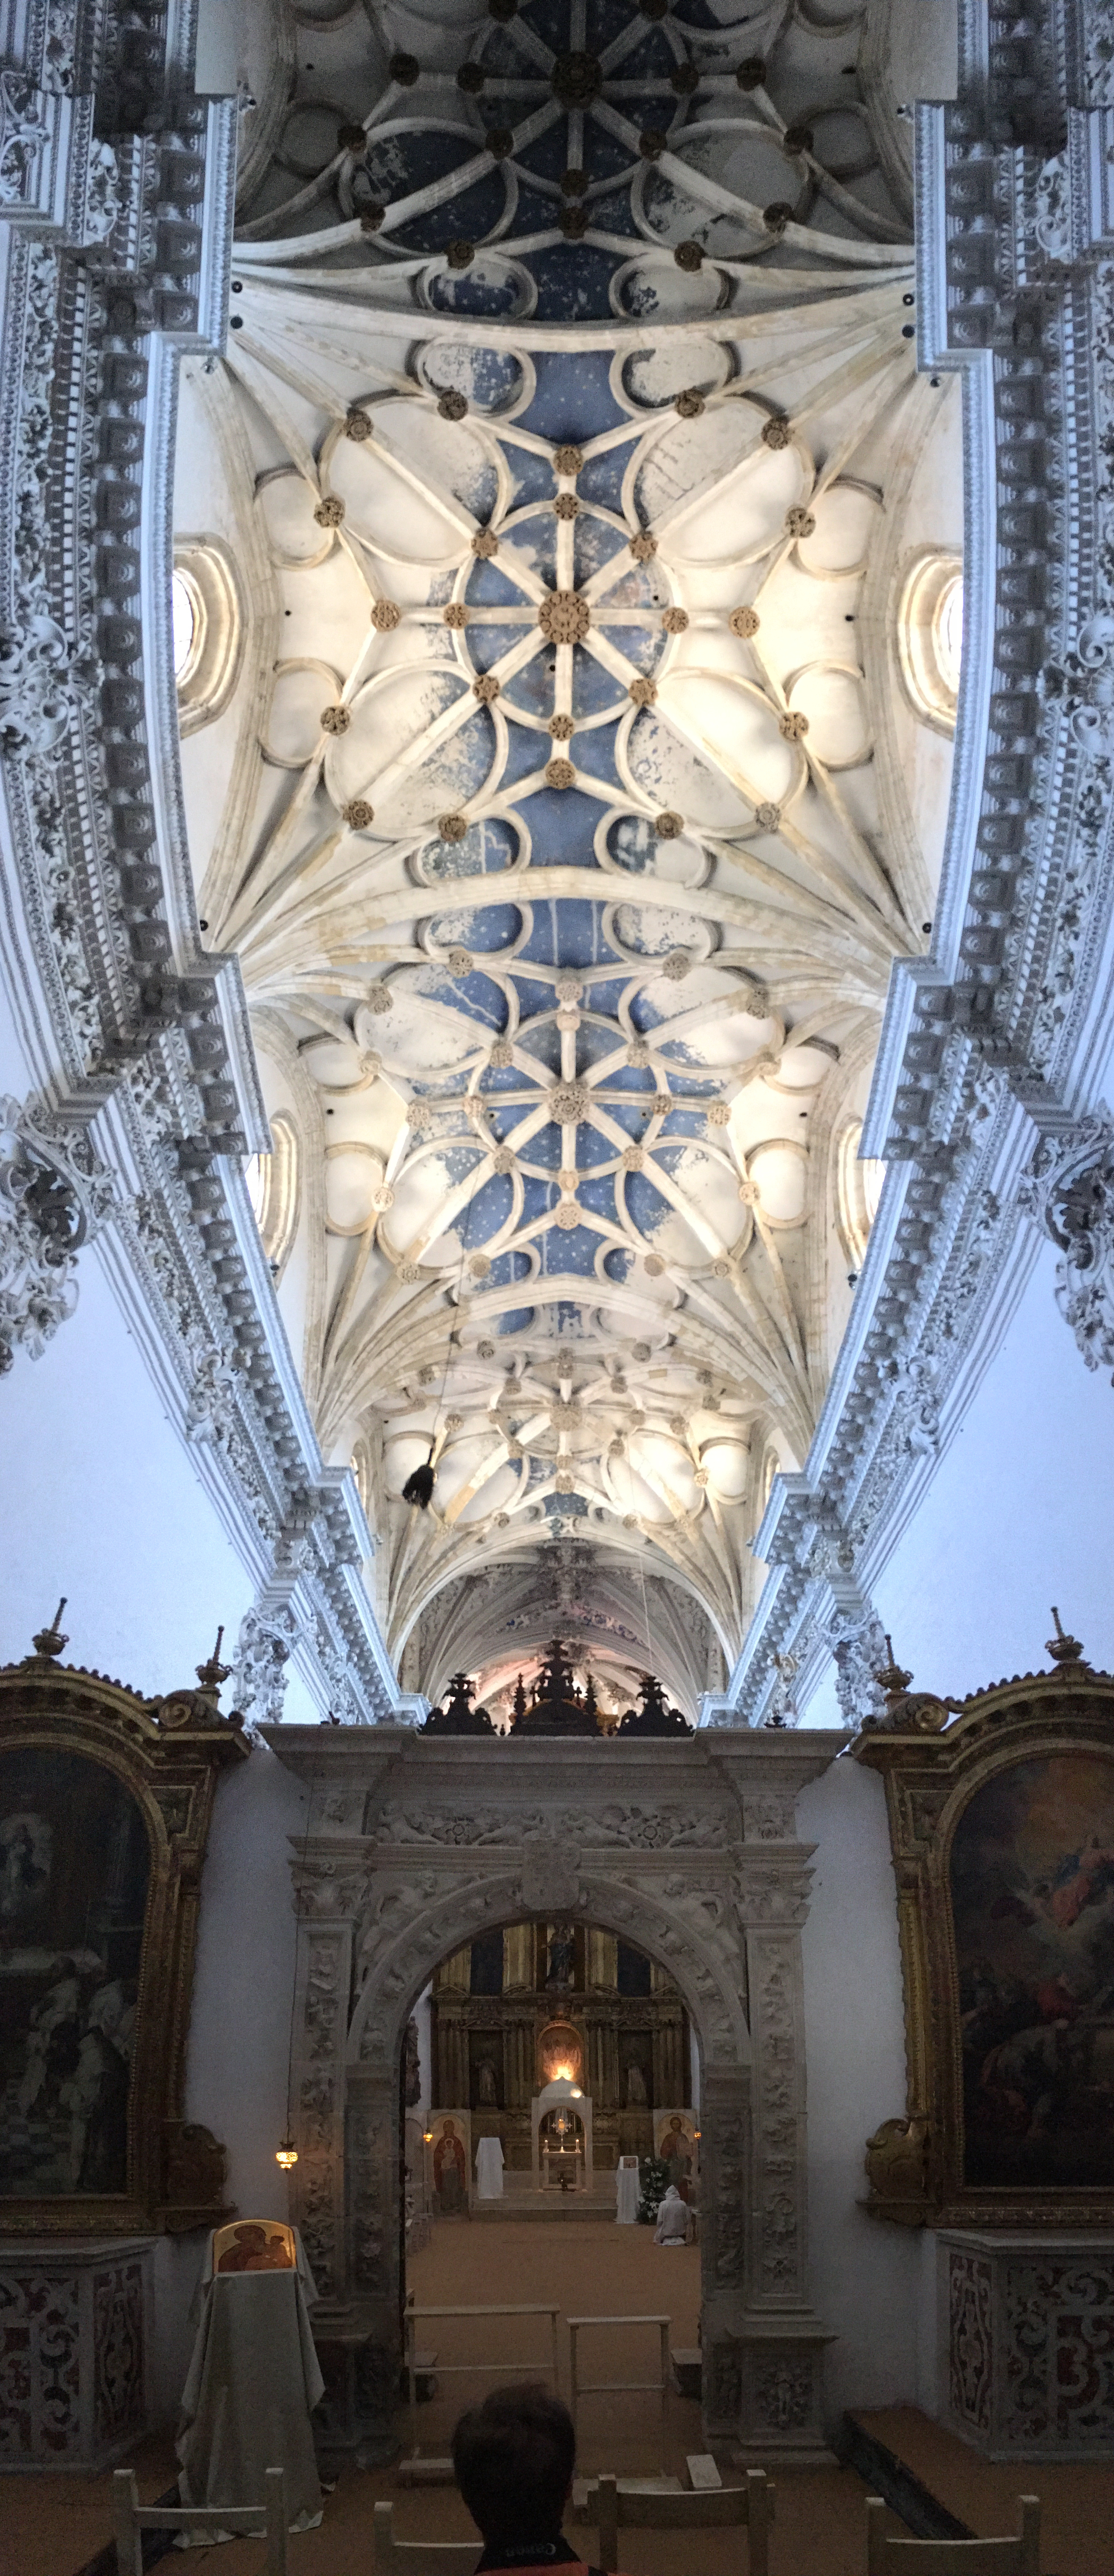
jerez, Cartuja, ceiling, religion, church, spain, andalusia, light, symmetry, art, column, sky, city, building, vault, arcade, arch, fixture, medieval architecture, facade, byzantine architecture, holy places, gothic architecture, religious institute, classical architecture, history, molding, place of worship, historic site, pattern, daylighting, glass, tourist attraction, ancient history, window, cathedral, visual arts, carving